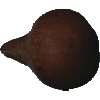
Label: Pear Kaiser 1